Many Kisses Later

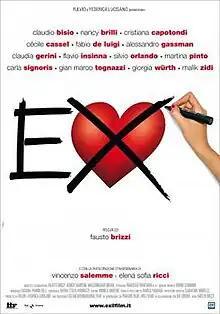
Film poster

Many Kisses Later is a 2009 Italian-French romantic comedy film directed and co-written by Fausto Brizzi and interpreted by an ensemble cast.